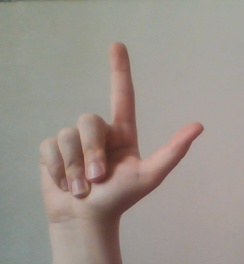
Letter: laam